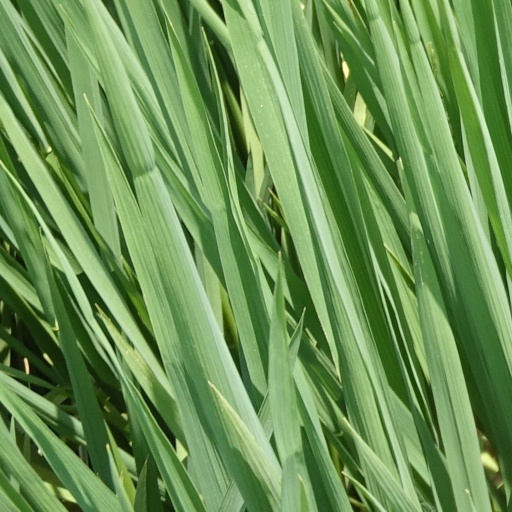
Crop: rice